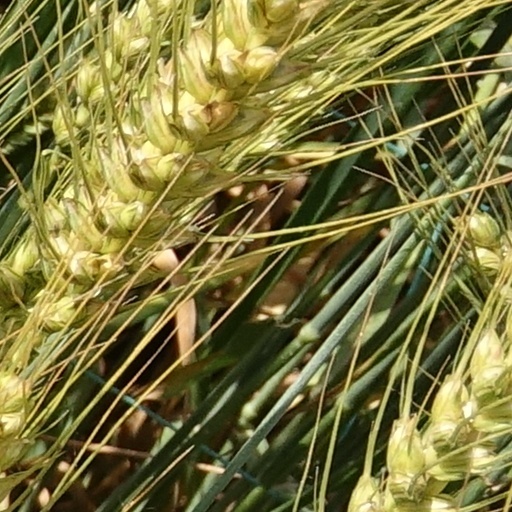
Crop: wheat